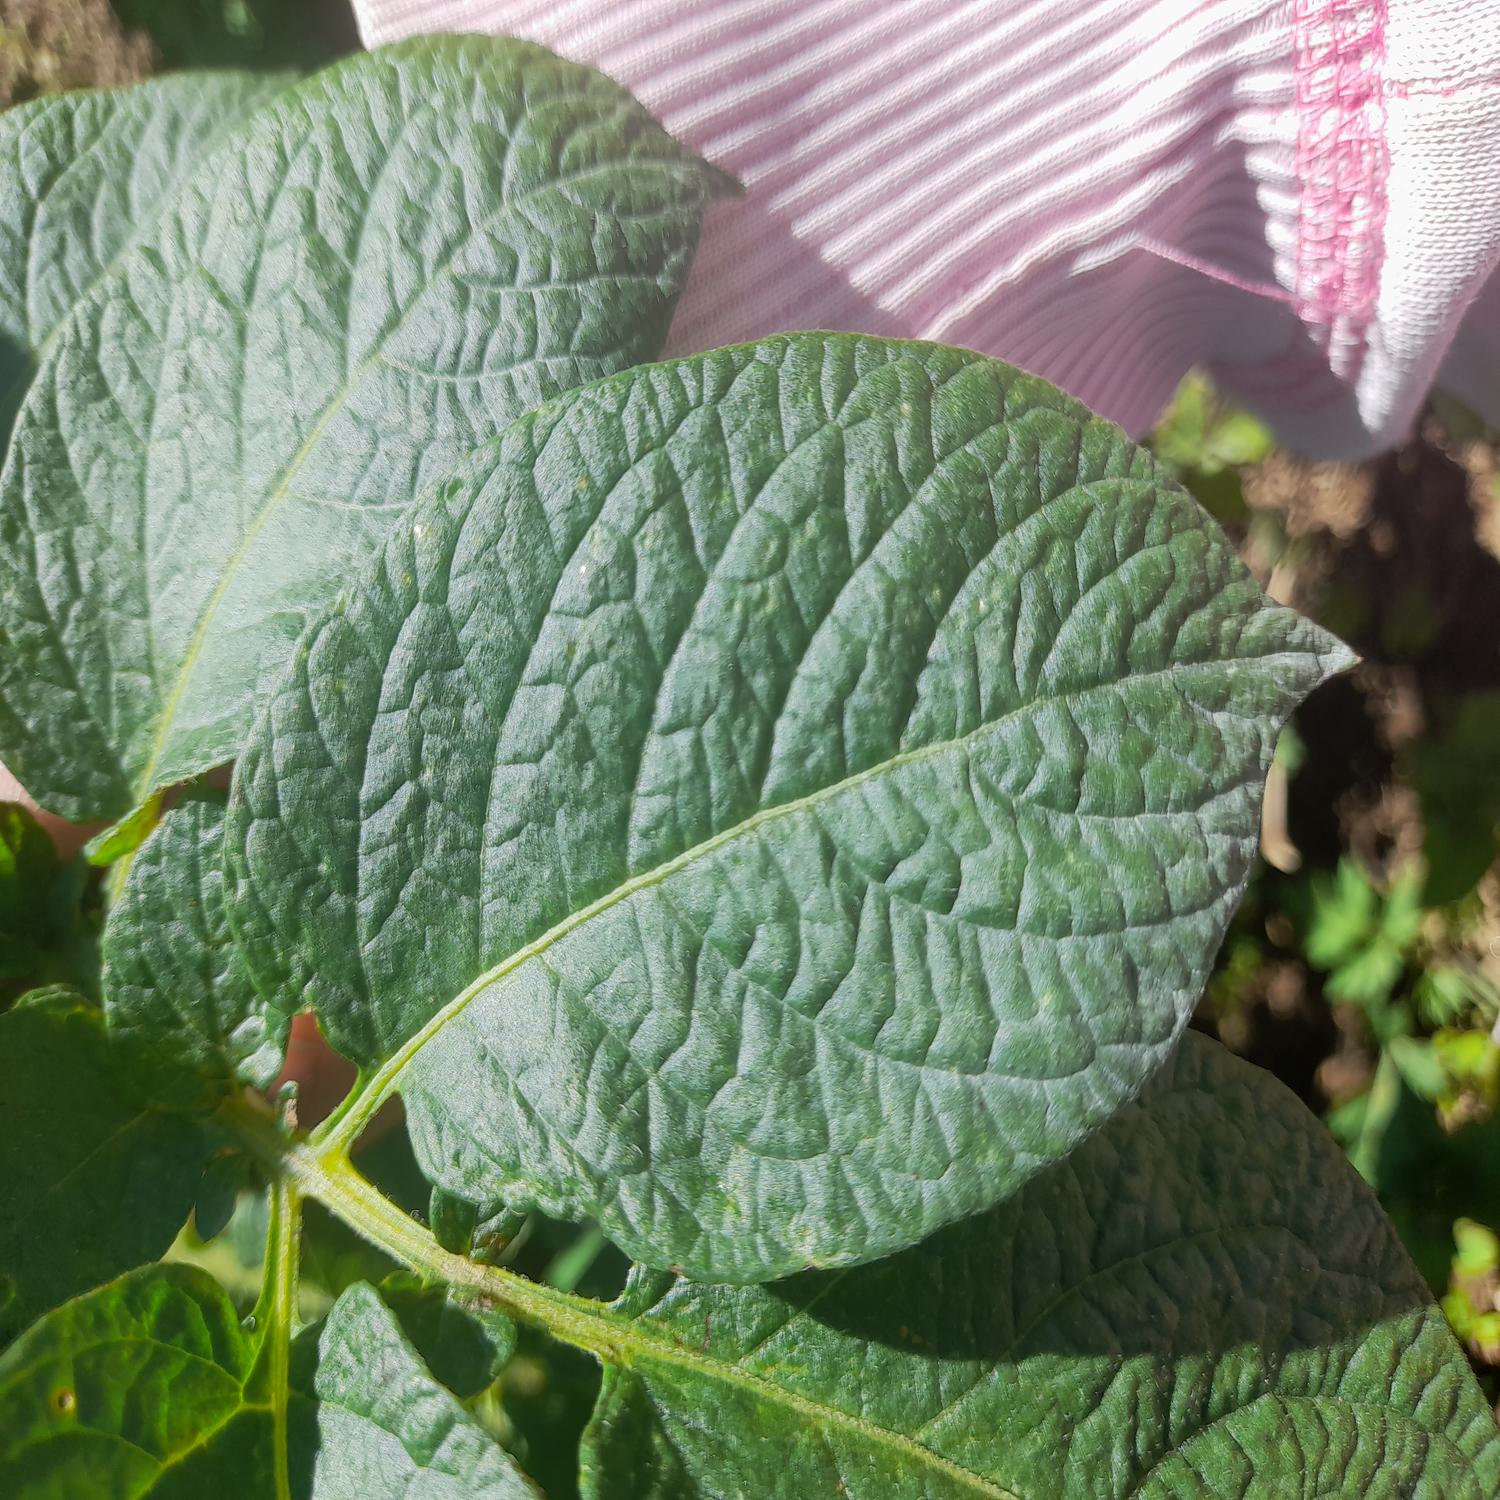
Label: Healthy